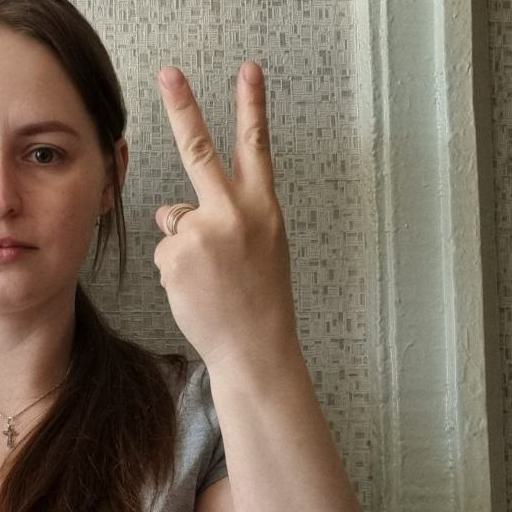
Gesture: peace_inverted